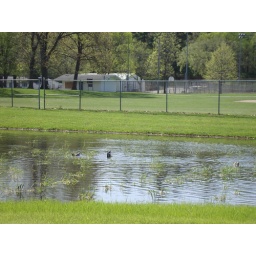
There's plenty of standing water in City Park, and the ducks love it.